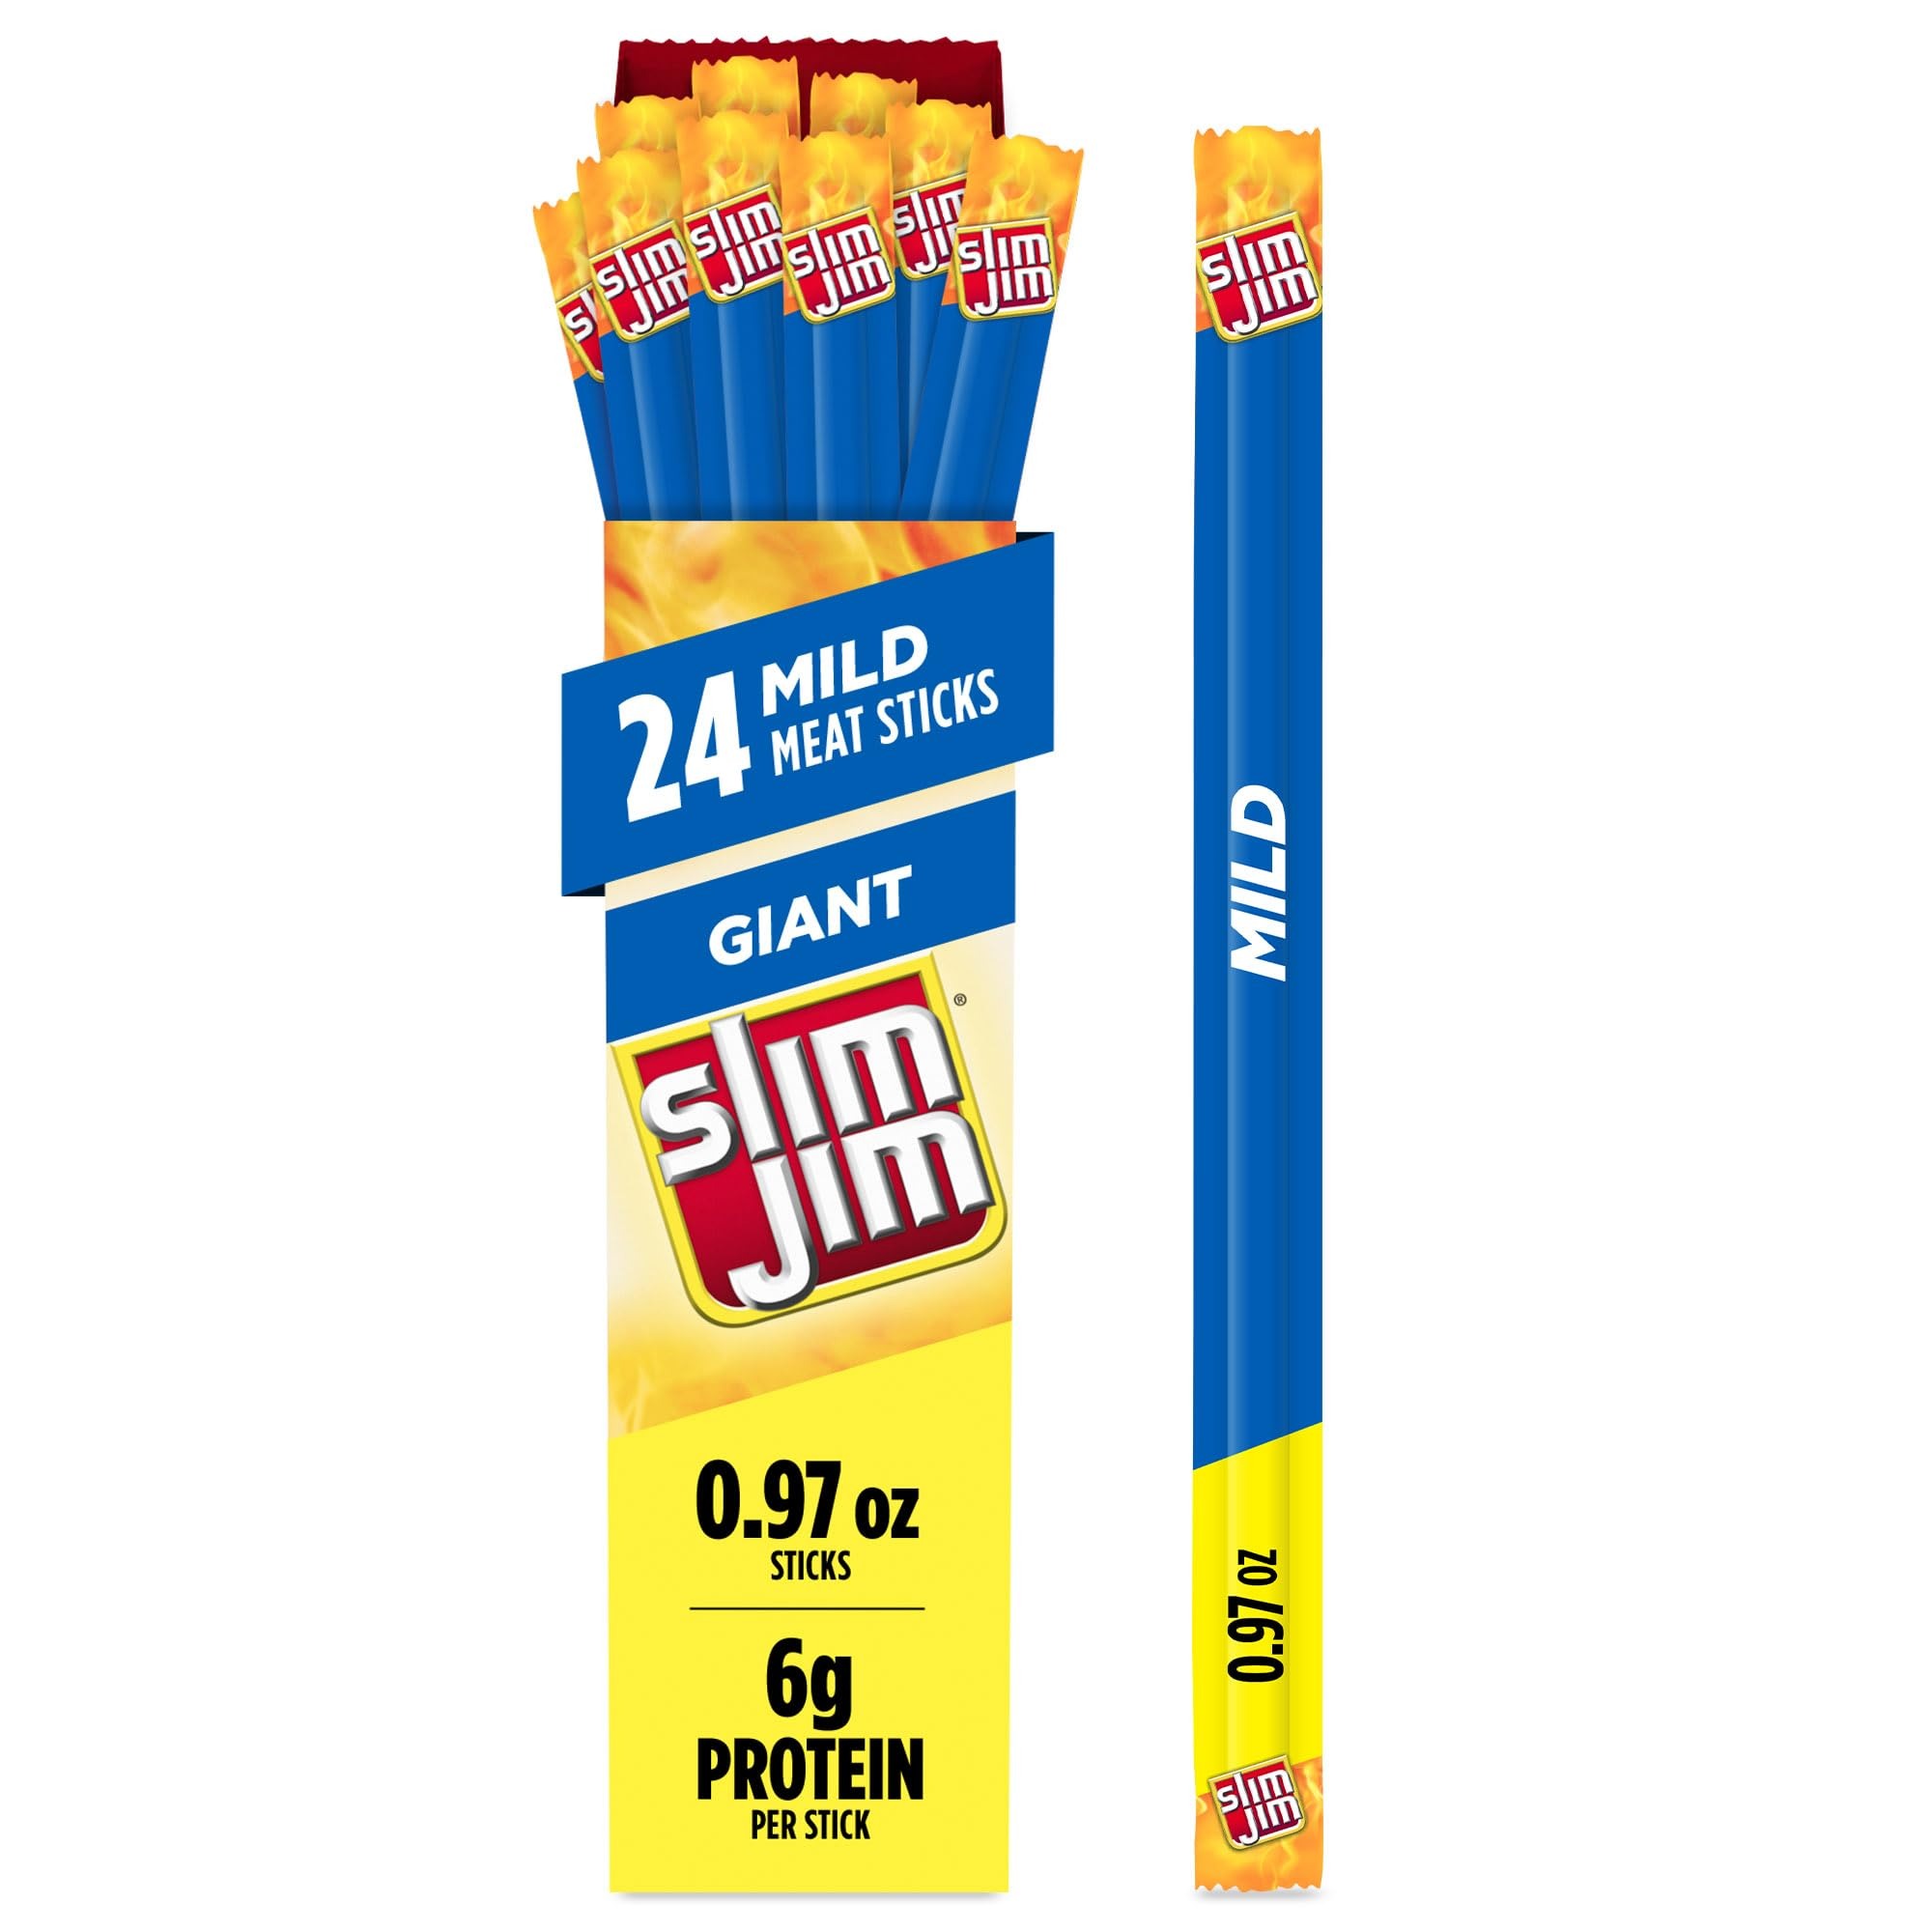
Item Name: Slim Jim Giant Smoked Meat Sticks, Mild Flavor, 6g Protein Per Stick, 0.97 oz. (24 Count)
Bullet Point 1: Includes one 24-count box of 0.97-ounce Slim Jim Mild Flavor Giant Size Smoked Meat Sticks
Bullet Point 2: Each individually wrapped snack stick is made to please your carnivorous cravings with a bold taste your taste buds will love
Bullet Point 3: Enjoy this beefy protein snack food for an easy, on-the-go meat feast that’ll kick hunger to the curb
Bullet Point 4: It's a gentle giant with Mild flavor that's prime for snack foods, lunchtime, after school or anytime
Bullet Point 5: Slim Jim Giant Snack Sticks are great meat snack foods with 6 grams of protein in each serving
Value: 23.28
Unit: ounce

Price: 44.165